Juan Martín del Potro career statistics

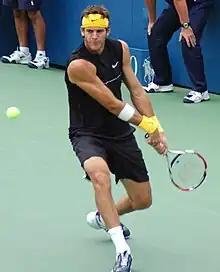
Del Potro won his first Grand Slam singles title at the 2009 US Open.

In 2008, Del Potro became the first player in ATP history to win his first four career titles in as many tournaments. This achievement is also the second-longest winning streak by a teenager in the Open Era, behind Rafael Nadal. Later that year, del Potro reached his first Grand Slam singles quarterfinal at the US Open, losing to Andy Murray in four sets. On October 6, 2008, Del Potro entered the top 10 of the ATP singles rankings for the first time in his career. His strong results throughout the year allowed him to qualify for the year-ending ATP World Tour Finals for the first time in his career. However, he failed to progress beyond the preliminary round-robin stage, losing two of the three matches he played. Nonetheless, Del Potro finished the year as world No. 9, the first time he had finished a year in the top 10.